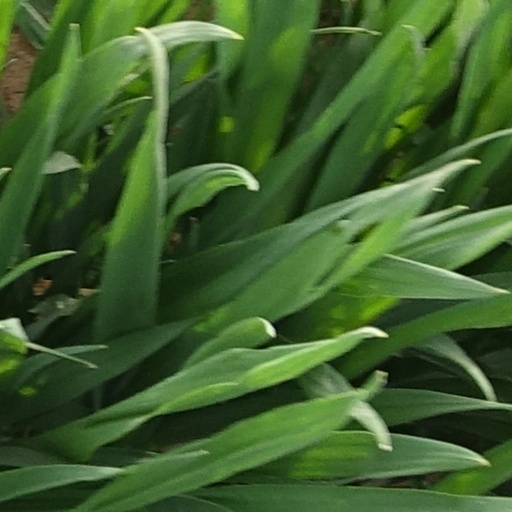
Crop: wheat